Jim Thomason

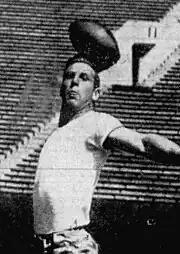
Thomason in 1942

James Neal Thomason (March 28, 1920 – August 4, 2007) was an American football player and coach. A native of Brownwood, Texas, was Thomason played college football at Texas A&M University and was a member of the 1939 Texas A&M Aggies football team, which won a national championship. He was selected in the first round with the fifth overall selection by the Detroit Lions in the 1941 NFL draft.